Telechrome

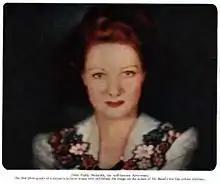
This live image of Paddy Naismith was used to demonstrate Baird's first all-electronic color television system, which used two projection CRTs. The two-color image would be similar to the basic telechrome system. Note that the green in Paddy's blouse reproduces very poorly as a dark, grayish cyan. Baird's two-color method can't reproduce true greens or blues.

The basic problem facing designers of color televisions was this: sending each frame of the moving image meant sending three complete images, one each for red, green and blue. Sequential systems, like Baird's earlier efforts, sent the three images one after another. In order for motion to appear smooth, images must change at least 16 times a second. To reduce flicker, over 40 frames per second (fps) is mandatory. For this reason, very high refresh (field) rates were necessary. CBS' system refreshed at 144 fps, 48 fps for each individual color. (Peter Carl Goldmark's CBS team tried several field rates. Within the 6 MHz allowable channel bandwidth, the most acceptable rate was 144 fps. This rate made pictures incompatible with existing systems working at 50 or 60 Hz.